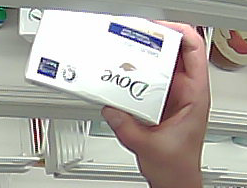
Product: dove_soap